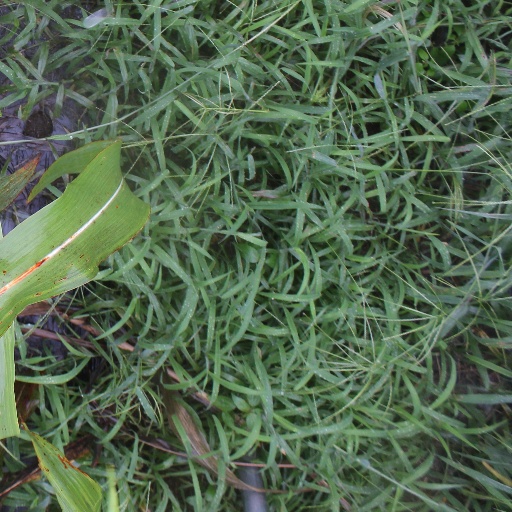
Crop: sorghum